Nicolae Filip

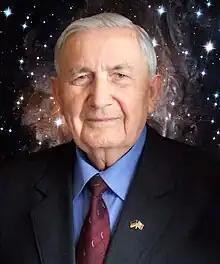
Filip in 2008

Nicolae Filip (3 March 1926 – 15 May 2009) was a Moldovan physicist born in the village of Sofia, Bălți County to a family of farmers. He contributed significantly to the study of "The spread of ultrashort radio waves" and was elected as an honorary member of the Academy of Sciences of Moldova.